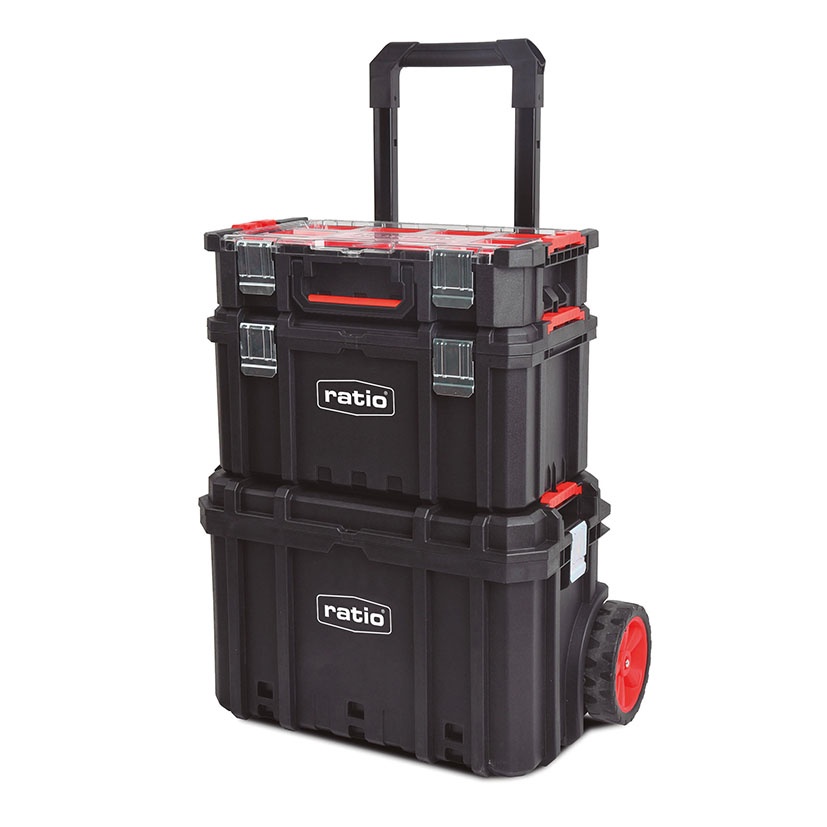
Taller móvil modular RATIO 7709
Brand: Mundo Ferreteria
Taller móvil modular RATIO 7709, de RATIO, ofrece una solución de organización y movilidad para tu taller, manteniendo tus herramientas al alcance y protegidas durante cada tarea. Estructura de PP anticoche resistente para protección frente a golpes y uso diario. Conjunto modular en 3 piezas con organizador superior, caja de herramientas y arcón interior con ruedas. Ruedas TRP ø 175 mm para movilidad suave y estable. Cierres metálicos y anclaje rápido entre las tres piezas para montaje seguro y compacto. Dimensiones 63,2 x 36,7 x 73 cm; bandeja interior extraíble para acceso rápido.
Category: Hardware > Hardware Accessories > Tool Storage & Organization > Tool Boxes > Rolling Tool Boxes